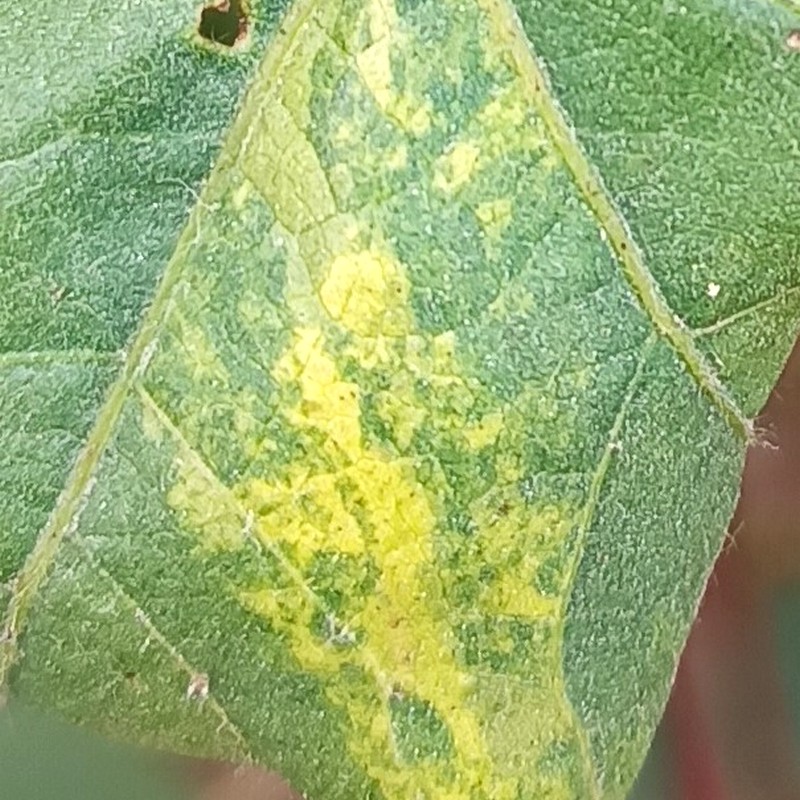
Label: Leaf Variegation